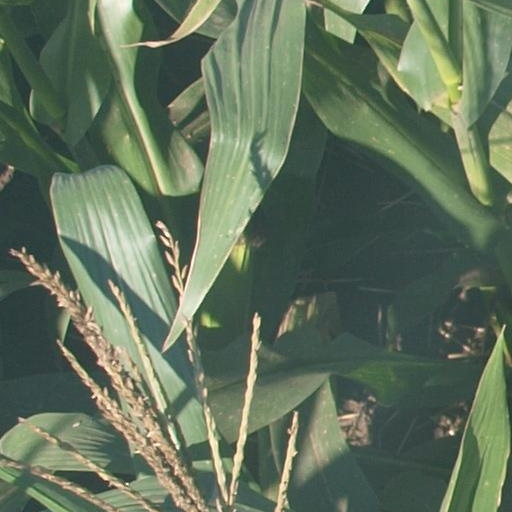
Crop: maize; corn